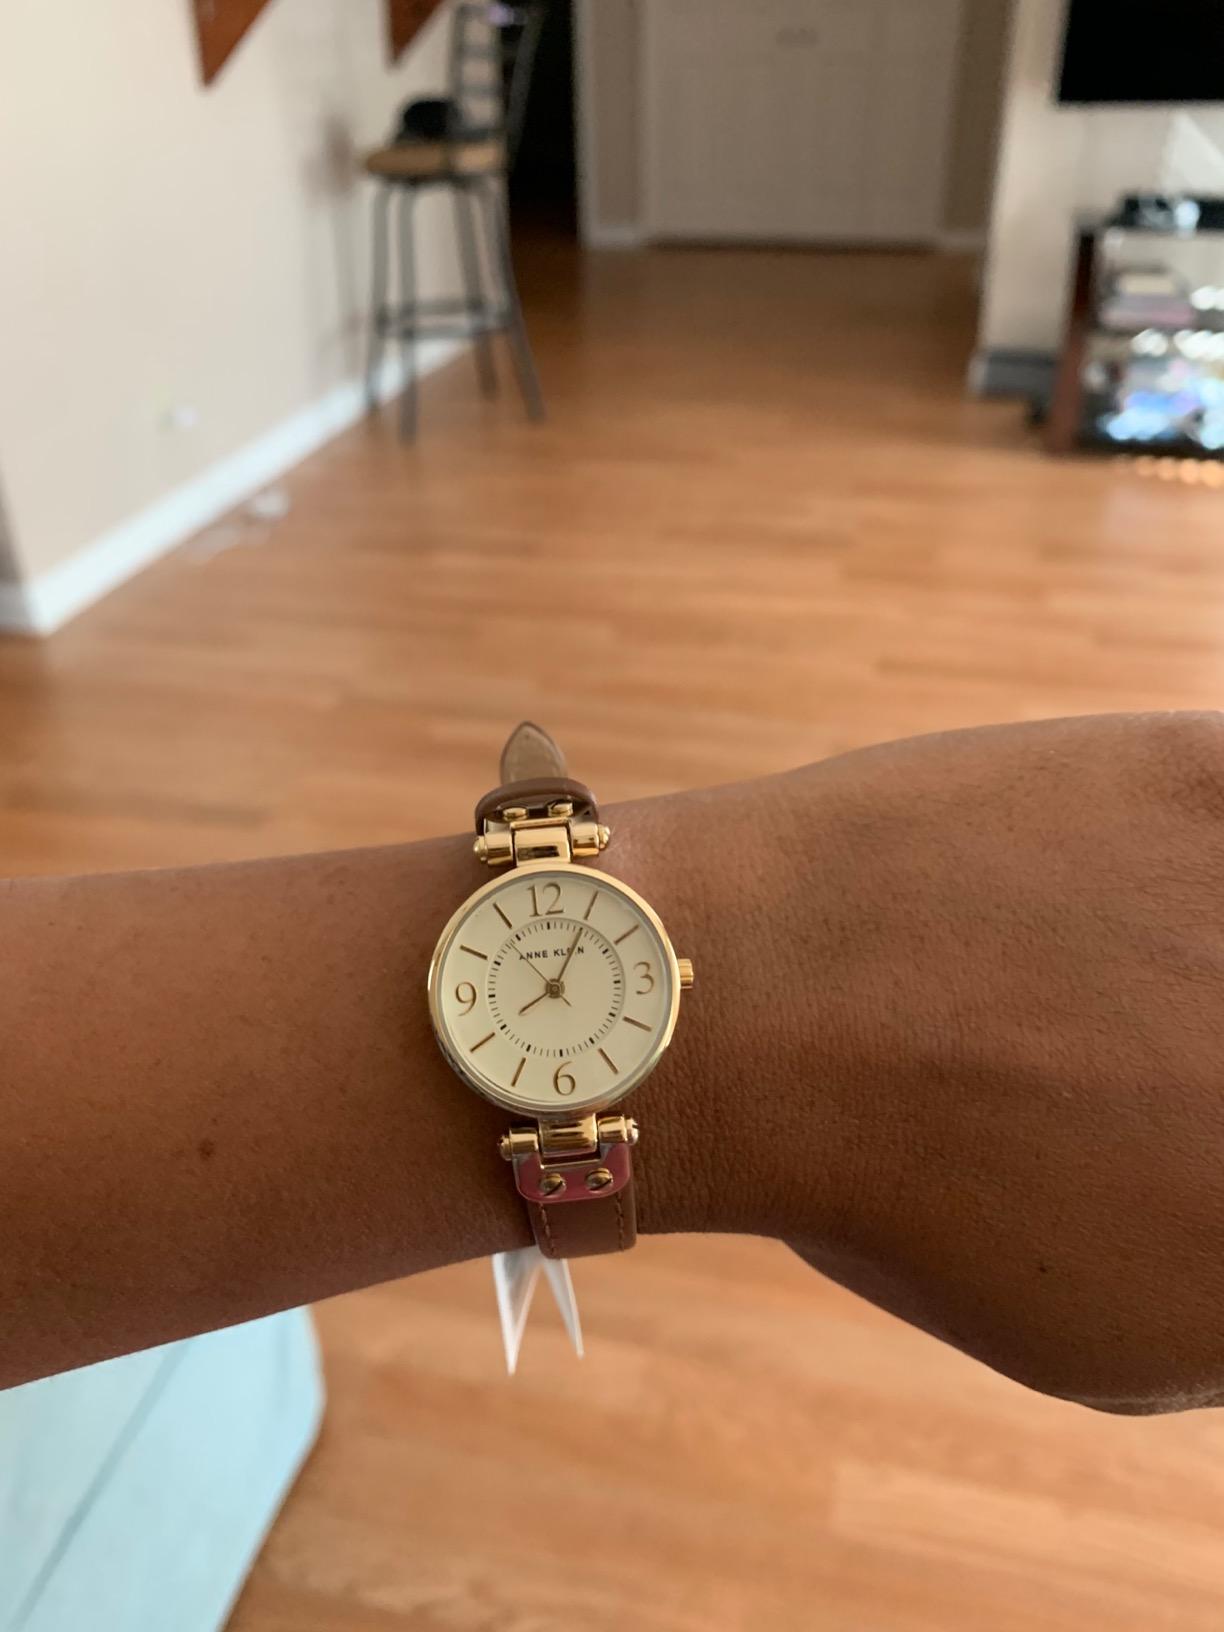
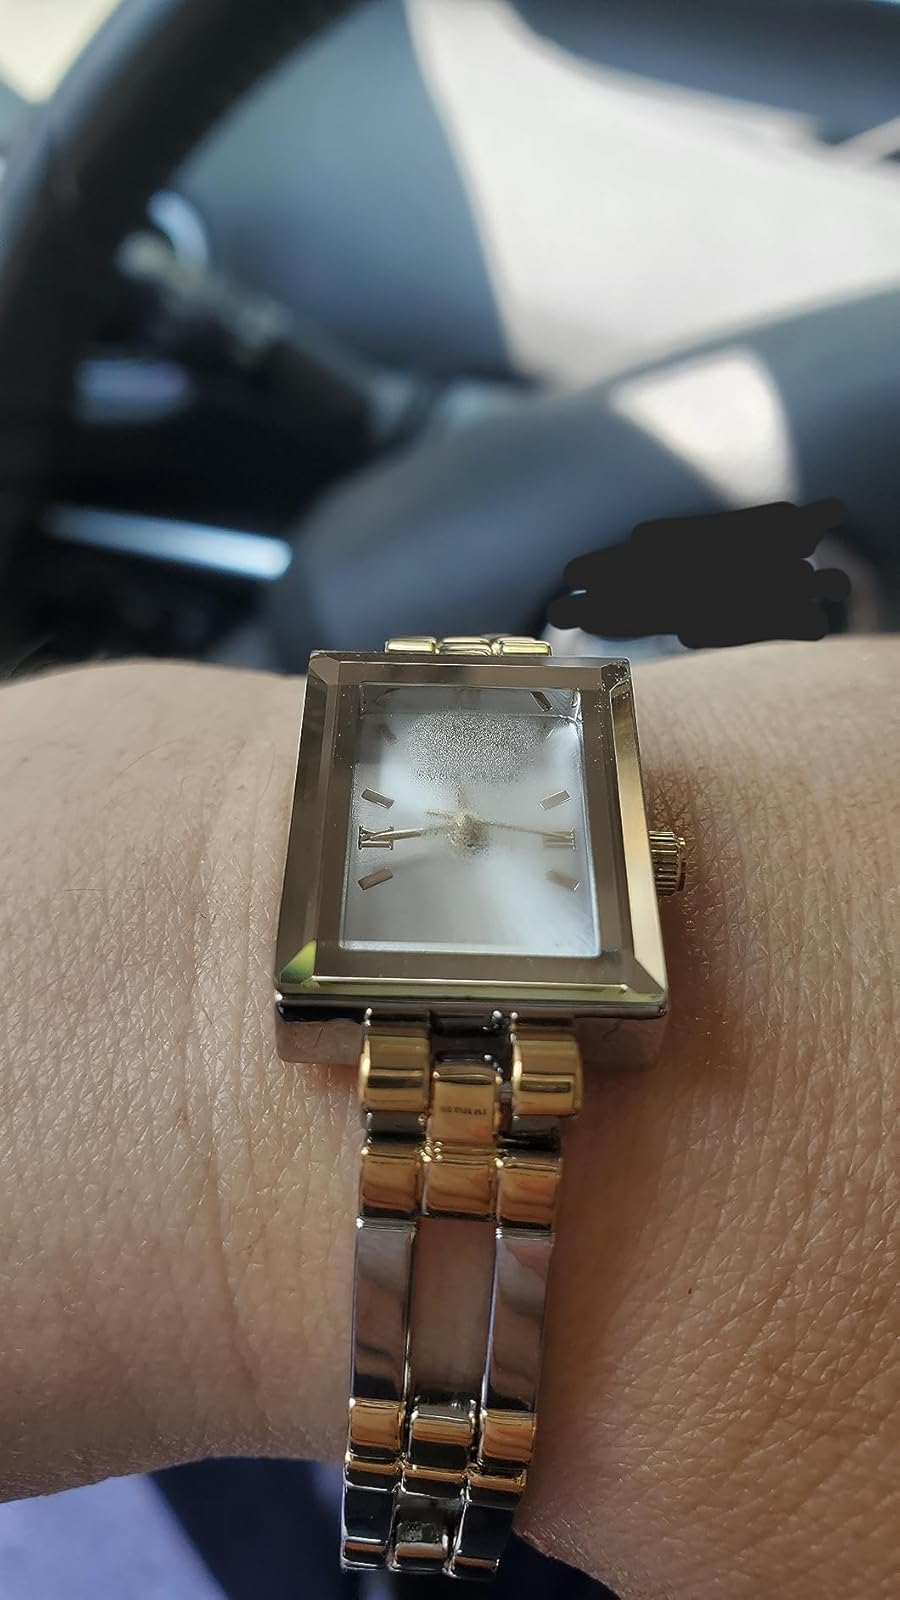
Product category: accessories_watch
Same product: no